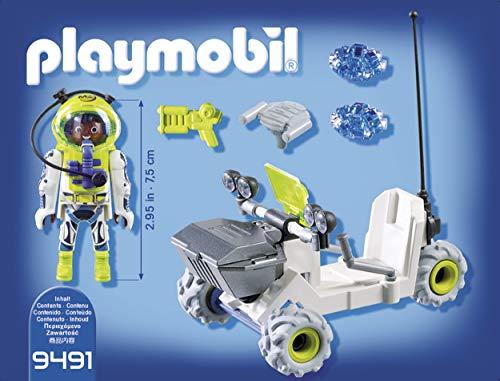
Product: PLAYMOBIL Mars Rover
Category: Toys & Games | Toy Figures & Playsets | Playsets & Vehicles | Playsets
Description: This vehicle was made to ride the rough terrain of Mars.
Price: $9.99
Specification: ProductDimensions:7.4x5.6x1.9inches|ItemWeight:0.64ounces|ShippingWeight:5ounces(Viewshippingratesandpolicies)|ASIN:B079ML1GD4|Itemmodelnumber:9491|Manufacturerrecommendedage:6-10years